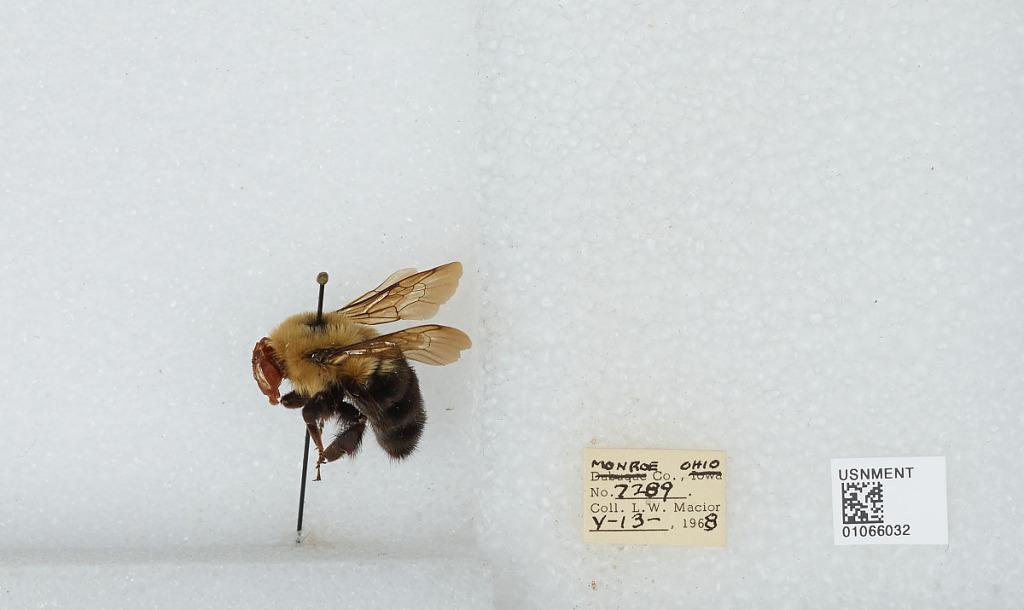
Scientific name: Bombus (Pyrobombus) bimaculatus Cresson
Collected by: L. Macior
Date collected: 1968-5-13
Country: United States
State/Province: Ohio
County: Monroe
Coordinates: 39.73, -81.08